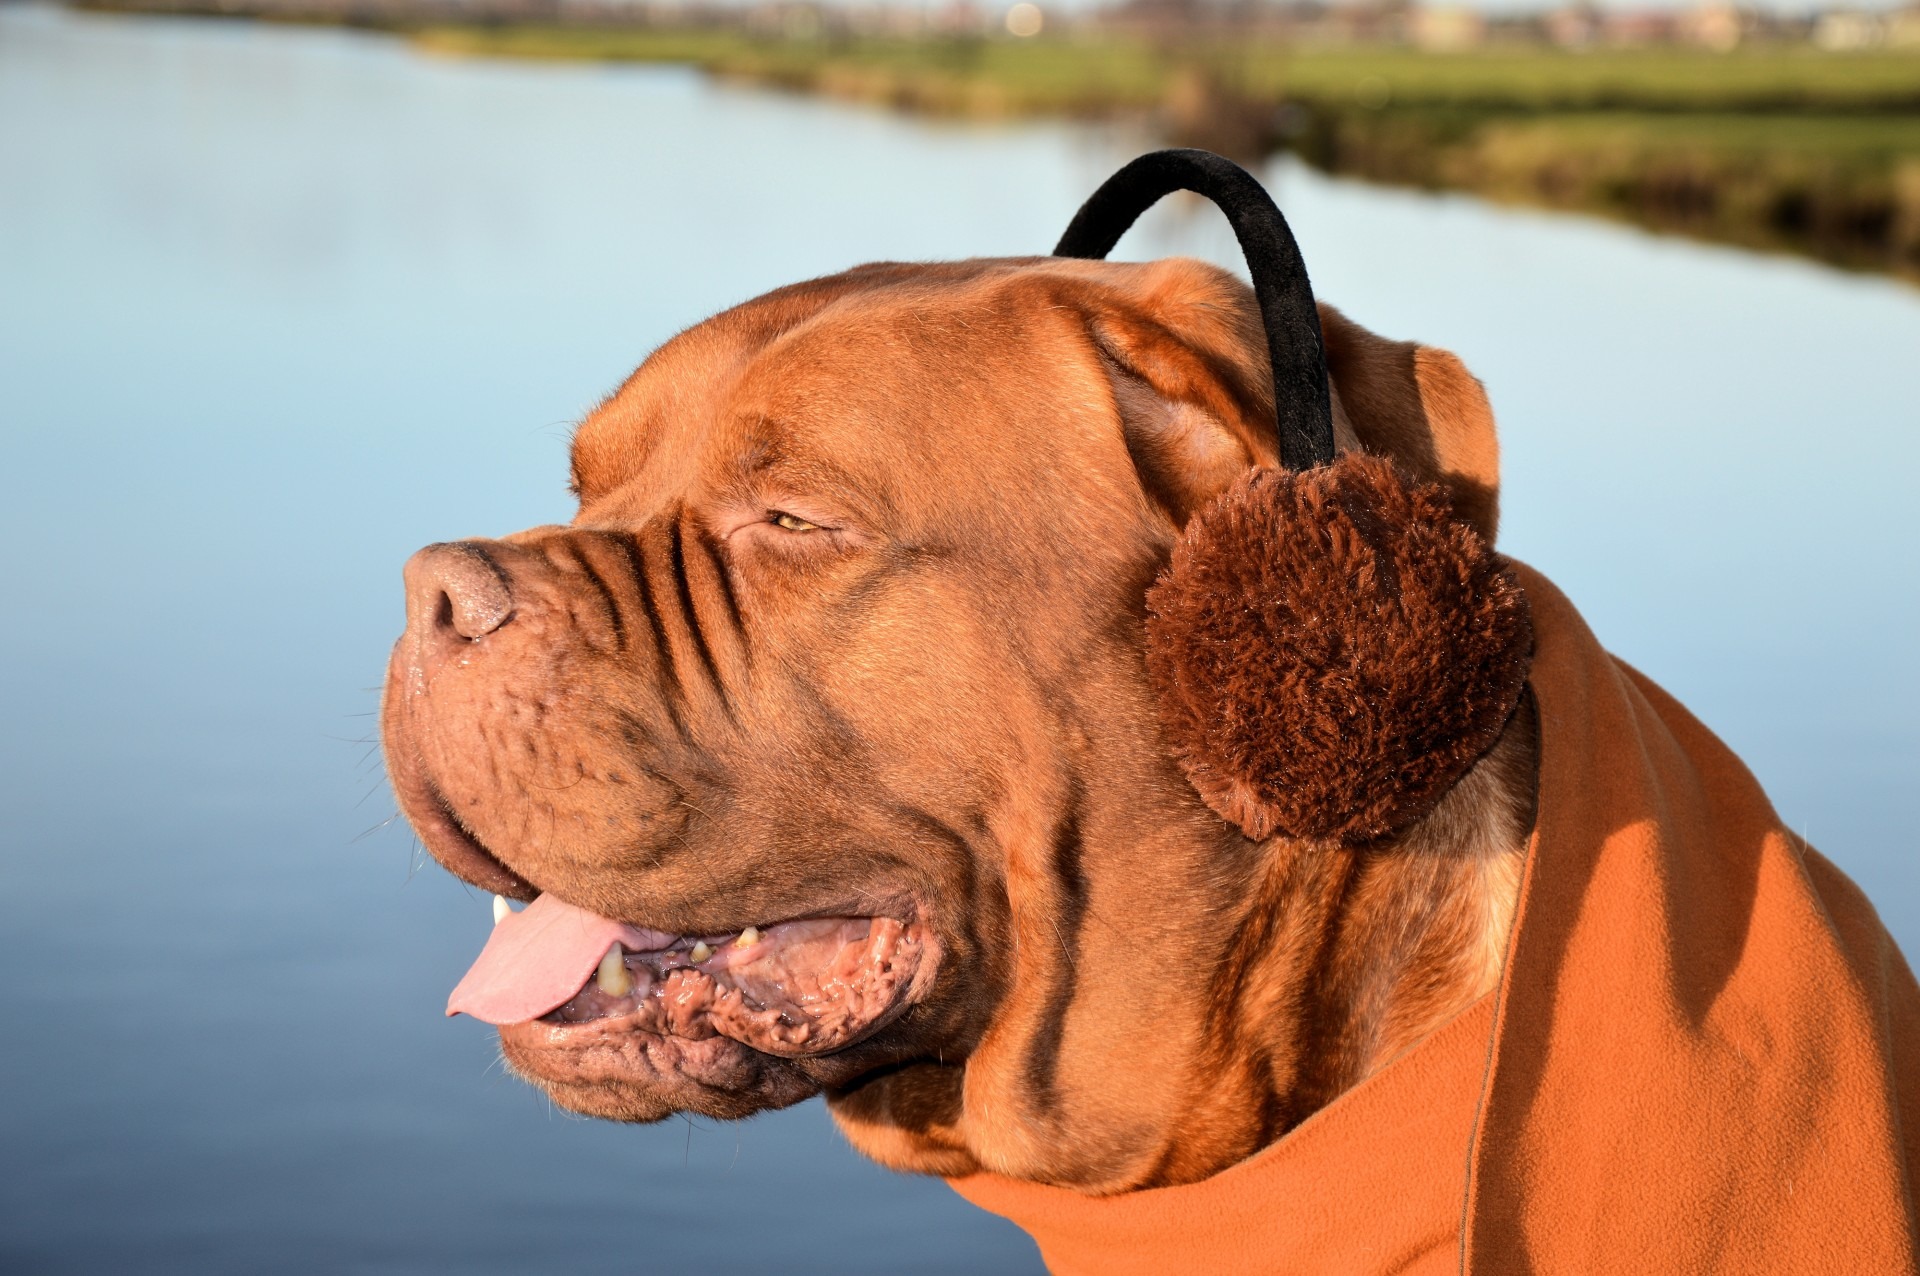
puppy, dog, animal, cute, canine, pet, fur, young, mammal, outdoors, fun, vertebrate, domestic, adorable, dog breed, guard dog, bullmastiff, dogue de bordeaux, dog like mammal, earmuffs